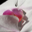
Label: orchid